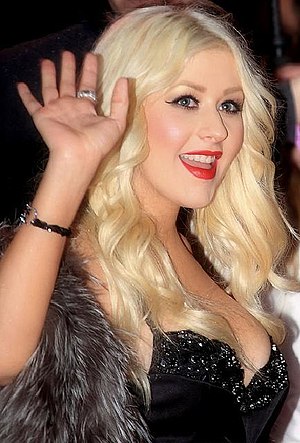
Burlesque (film) / Medvirkende
Burlesque er et amerikansk musikaldrama fra 2010. Filmen er skrevet og instrueret af Steve Antin, og har Cher og Christina Aguilera i hovedrollerne.